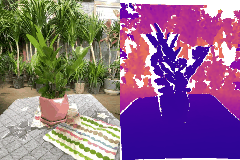
Label: flower_pot